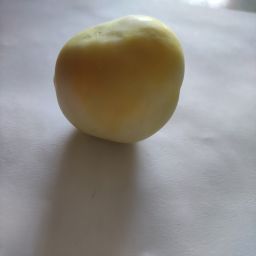
Crop: Tomato
Quality: Unripe